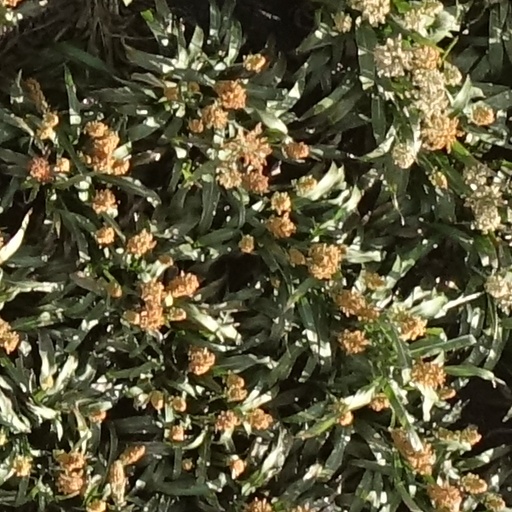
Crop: sorghum